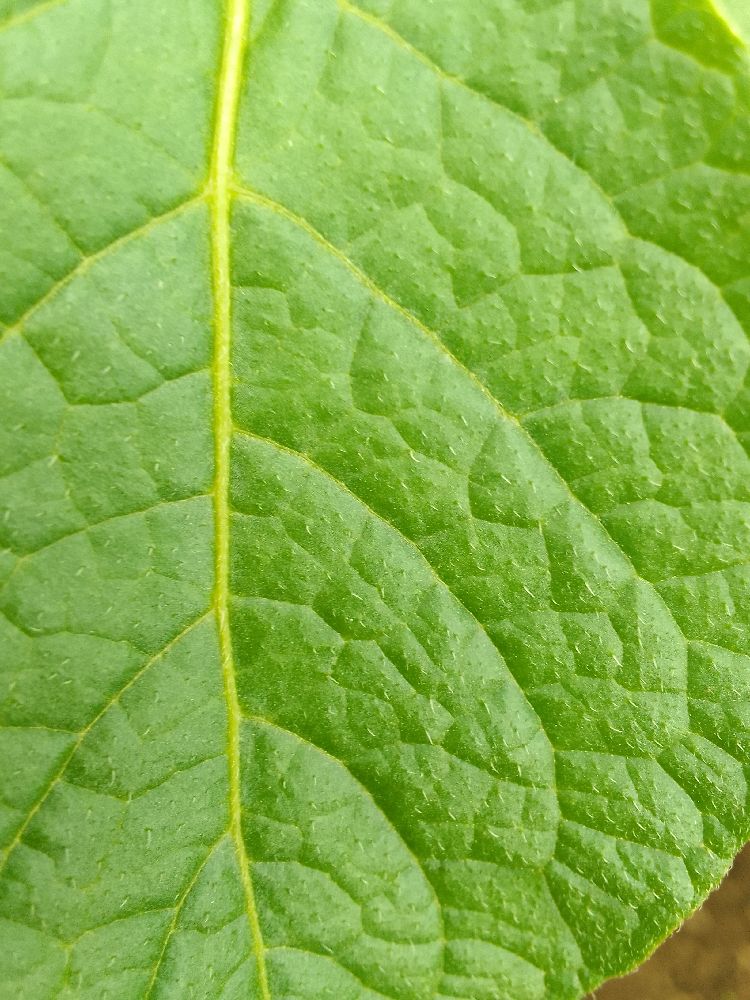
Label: Healthy